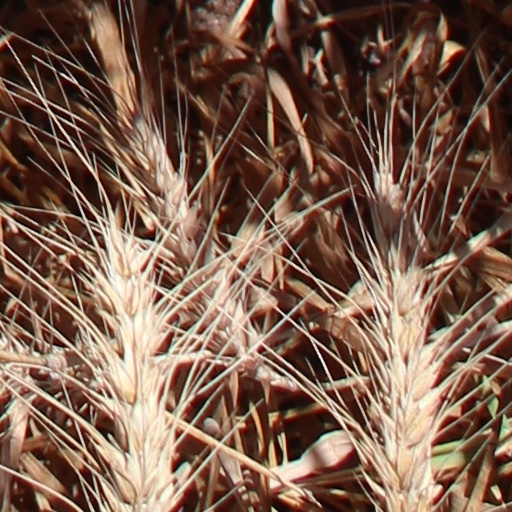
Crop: wheat